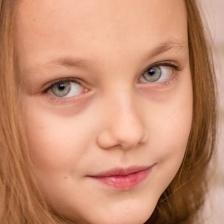
Label: faces